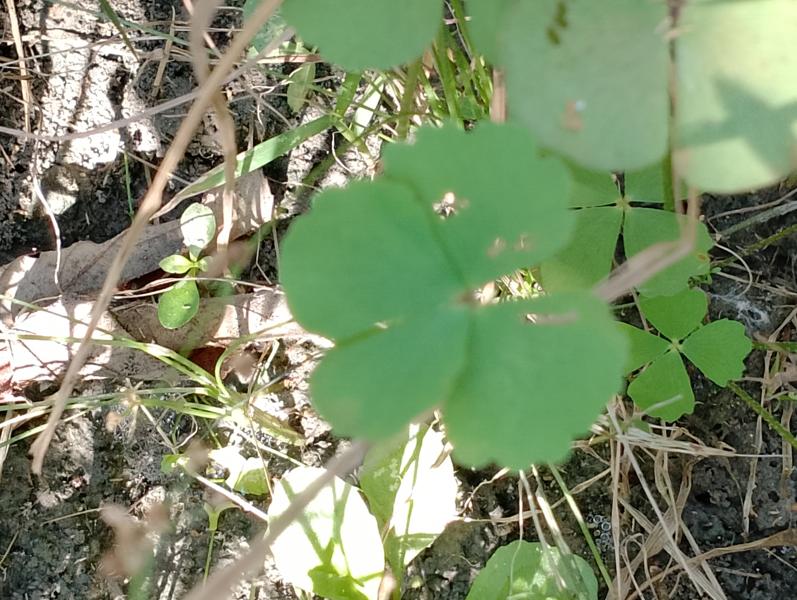
Weed species: Marsilea minuta